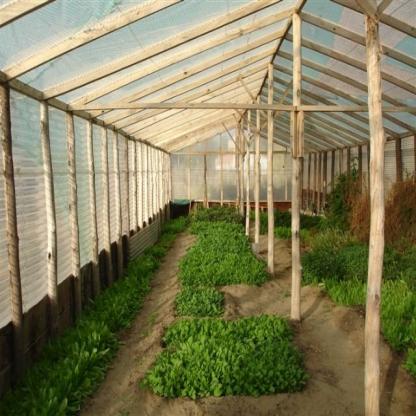
Scene: Indoor